Utah Parks Company Service Station

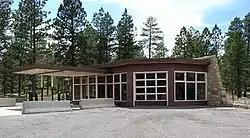

The Utah Parks Company Service Station in Bryce Canyon National Park was built in 1947 to serve automobile-borne visitors to the park. The service station was designed for the Utah Parks Company by architect Ambrose Spence in a style that was sympathetic to the prevailing National Park Service Rustic style, but was much simpler and more modern in character. In this manner, it foreshadowed the consciously simplified designs developed during the Mission 66 project.